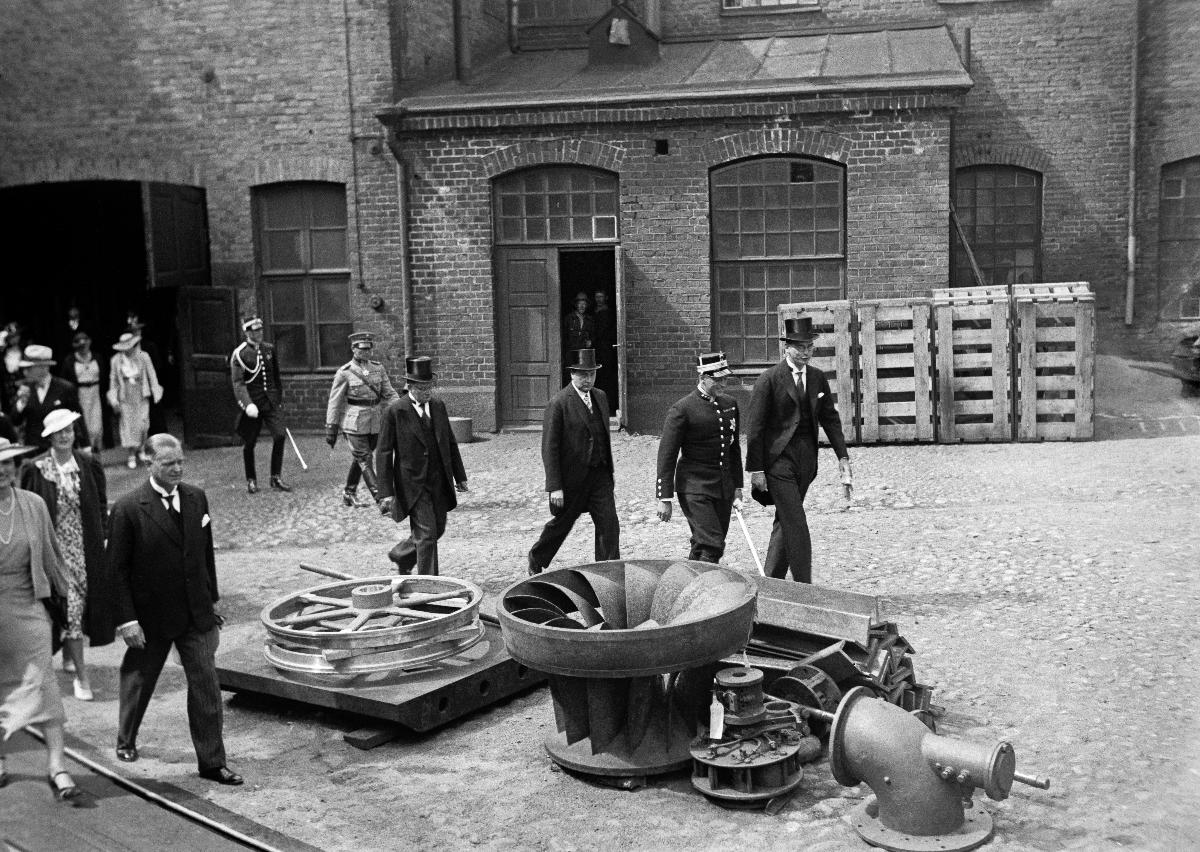
Norjan kruununprinssiparin virallinen vierailu Suomeen
Norska kronprinsparets officiella besök i Finland; Norwegian Crownprince and Princess on official visit to Finland
sisällön kuvaus: Norjan kruununprinssiparin virallinen vierailu Suomeen 1936. Kruununprinssipari vierailee Tampereen Pellavassa (Tammerfors Linne), Tampereella 8.7.1936. content description: Norwegian Crownprince and Princess on official visit to Finland 1936. The Crown prince couple visits Tampere Linen in Tampere 8.7.1936. innehållsbeskrivning: Norska kronprinsparets officiella besök i Finland 1936. Kronprinsparet besöker Tammerfors Linne i Tammerfors 8.7.1936.
Kuvaaja: Sundström, Hugo, kuvaaja
Vuosi: 1936
Paikka: Suomi, Pirkanmaa, Tampere
Aiheet: Märtha; Olavi V; kuninkaalliset; valtiovierailut; vierailut; Norja; HBL; royalty; state visits; visits; royalties; Norway; kungligheter; statsbesök; besök; Norge; visit; officiella besök